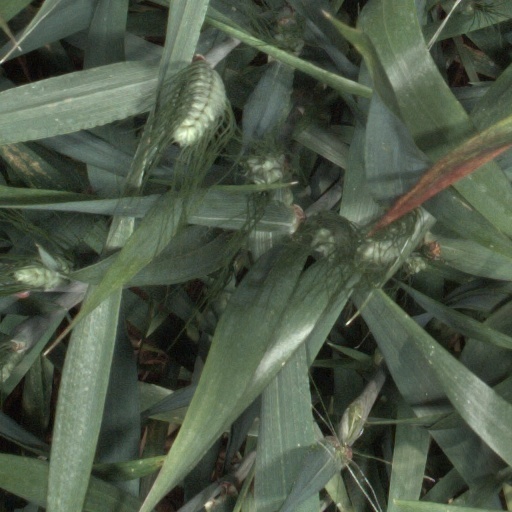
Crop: wheat